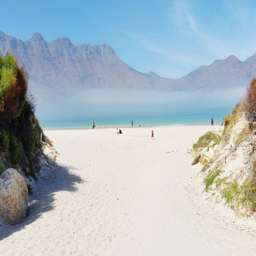
the cottage is in a quiet street , meters walking distance !